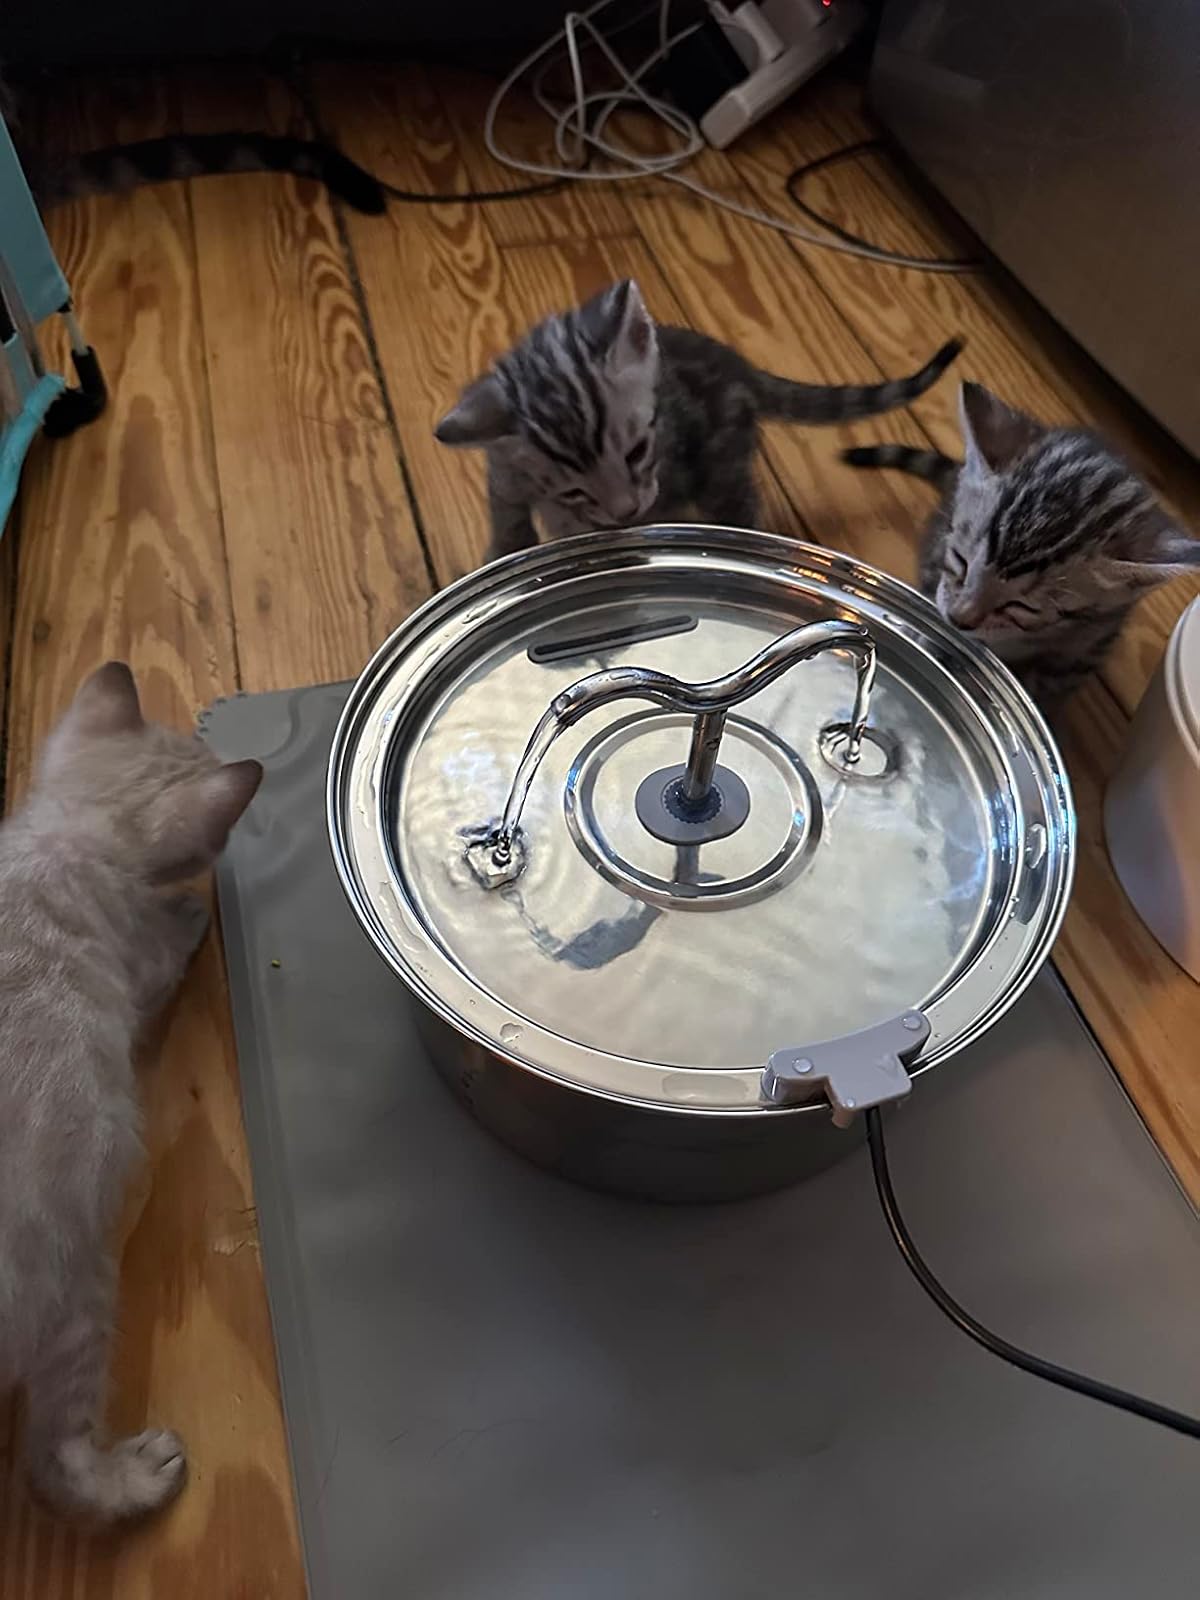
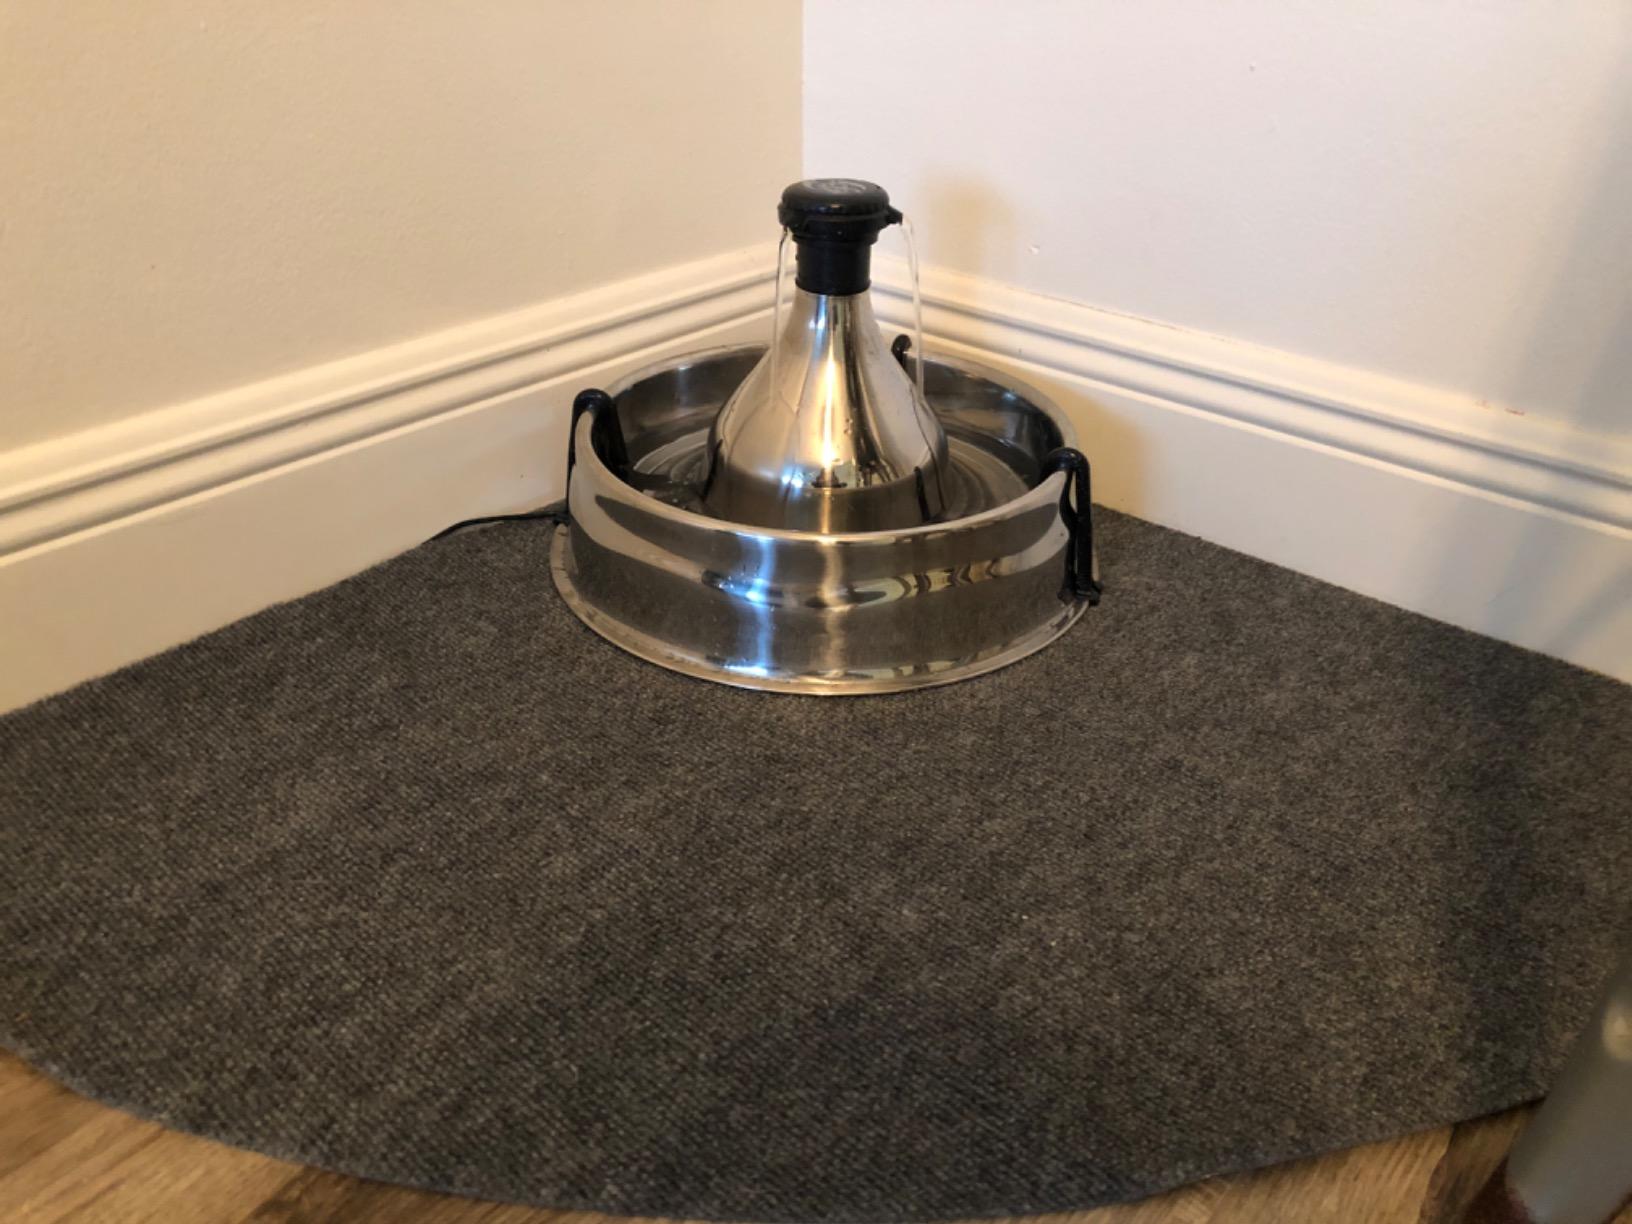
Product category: items_bowl
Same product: no